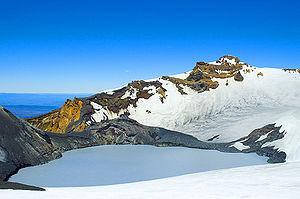
Le mont Ruapehu, ou simplement Ruapehu, est un volcan actif de Nouvelle-Zélande inclus dans le parc national de Tongariro et situé dans le centre de l'île du Nord dont il est le point culminant avec 2 797 mètres d'altitude. La montagne comporte les seuls glaciers et les plus grandes pistes de ski de l'île du Nord. Le climat alpin qui règne au sommet de la montagne permet le maintien de neiges éternelles et de petits glaciers autour du lac de cratère.
Cet article recense les sites inscrits au patrimoine mondial de l'Unesco qui sont en Nouvelle-Zélande.